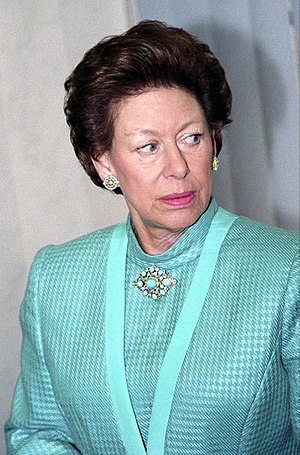
Prinsesse Margaret, grevinde af Snowdon
Prinsesse Margaret af Storbritannien, grevinde af Snowdon var en britisk prinsesse og medlem af den britiske kongefamilie. Hun var den yngste datter af kong Georg VI og dronning Elizabeth.